Johannes Stubberud

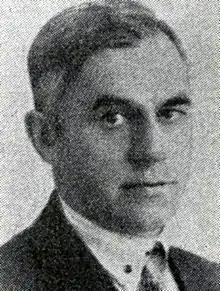
Stubberud circa 1930

Johannes Stubberud (27 February 1891 – 4 March 1942) was a Norwegian newspaper editor who was imprisoned and killed during the occupation of Norway by Nazi Germany.